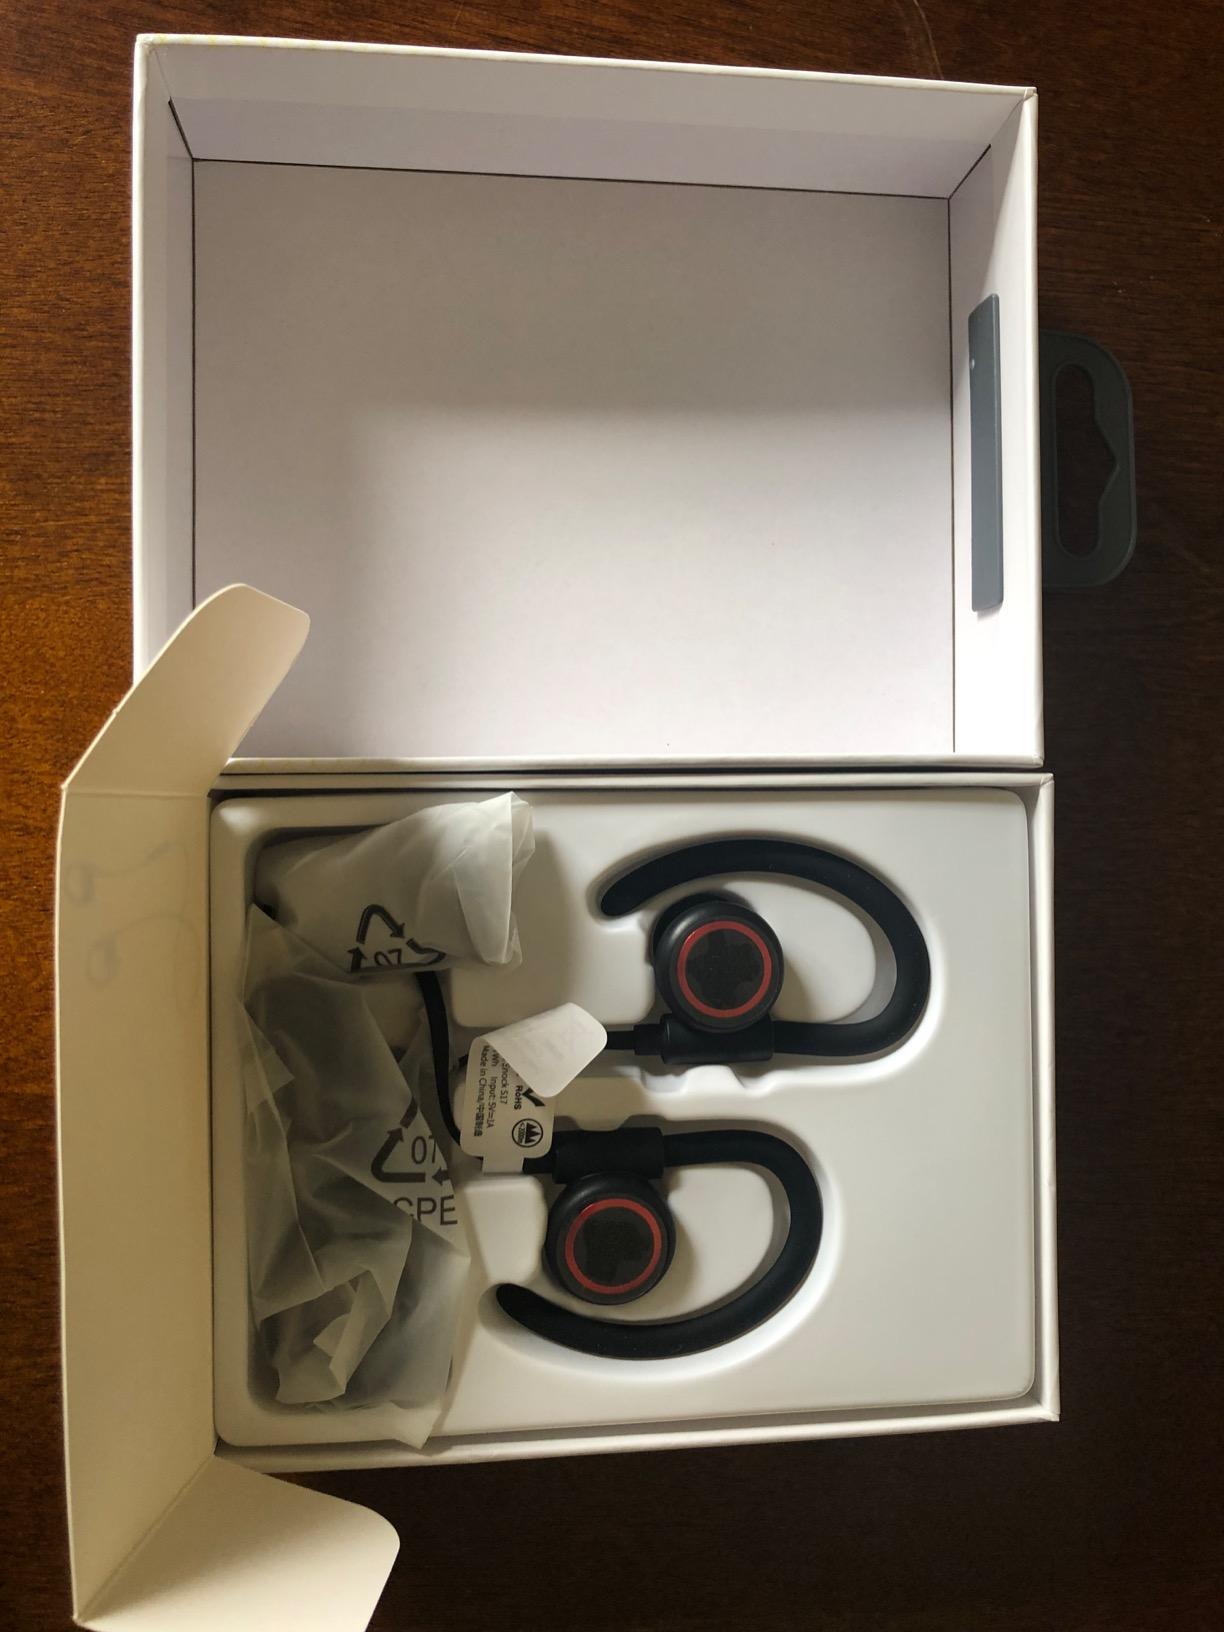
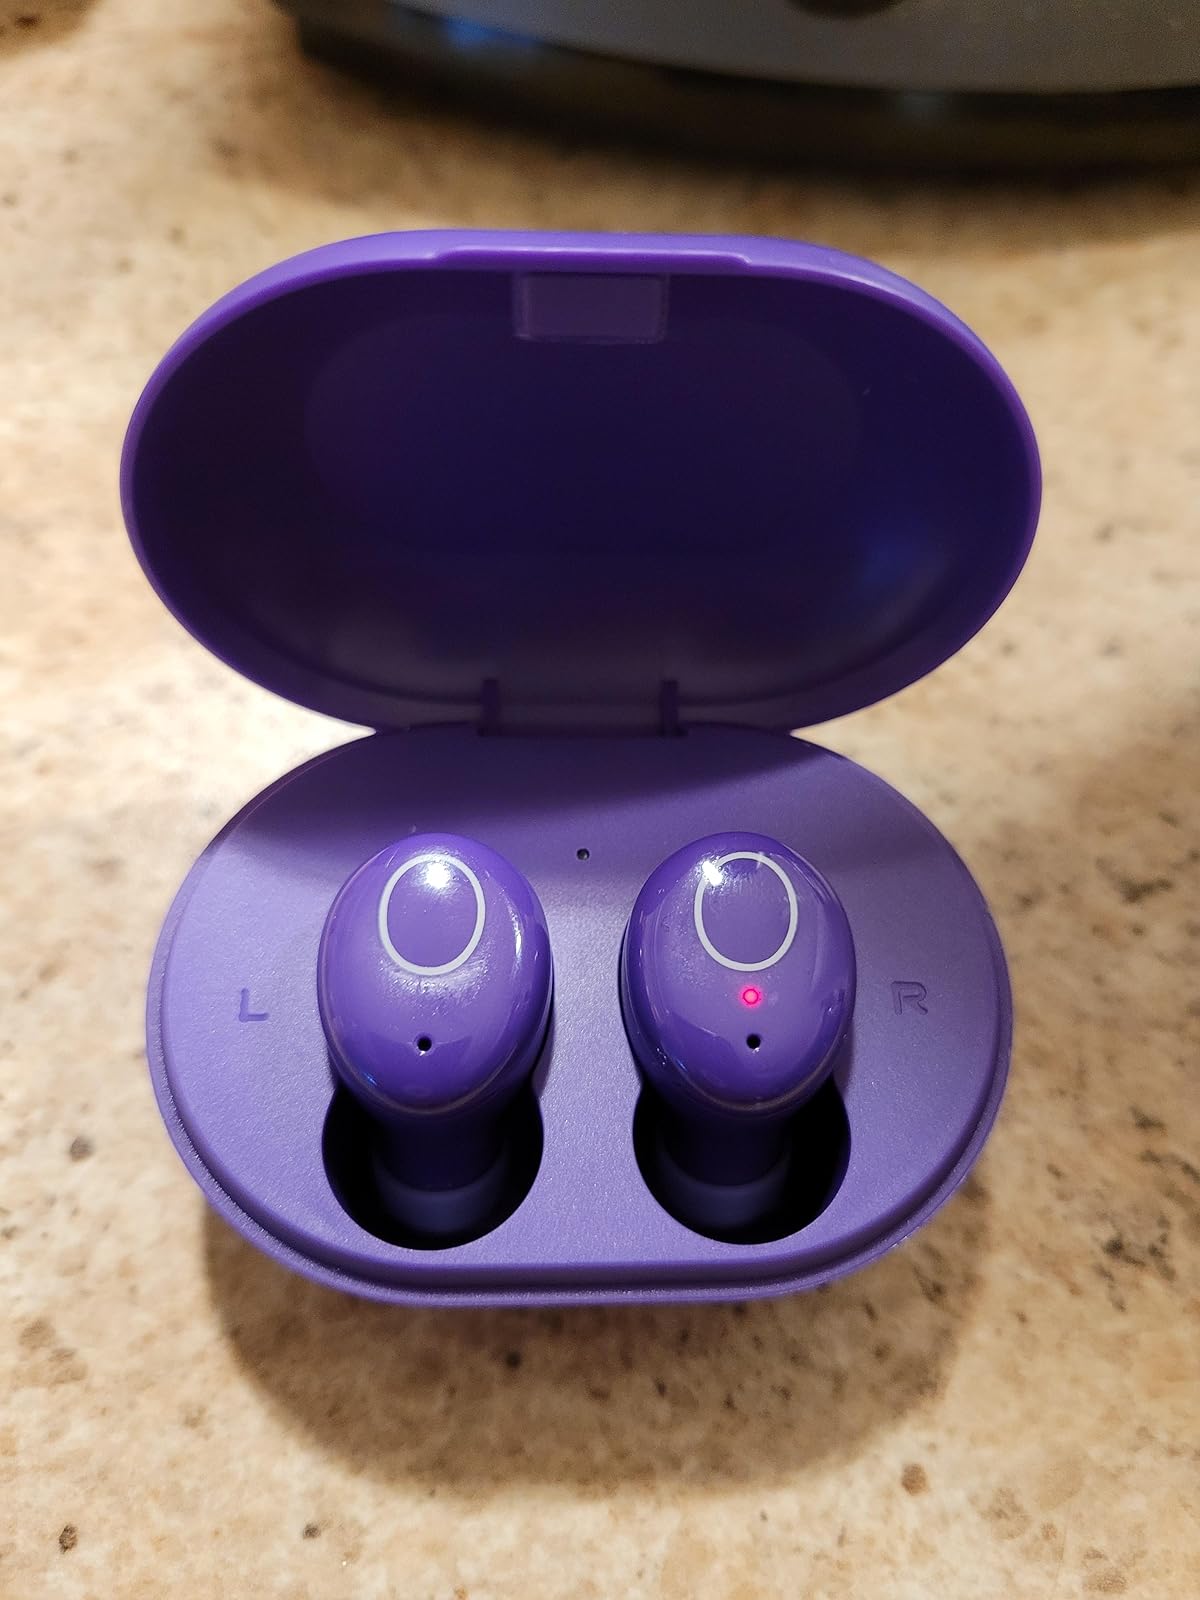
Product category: earbuds
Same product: no